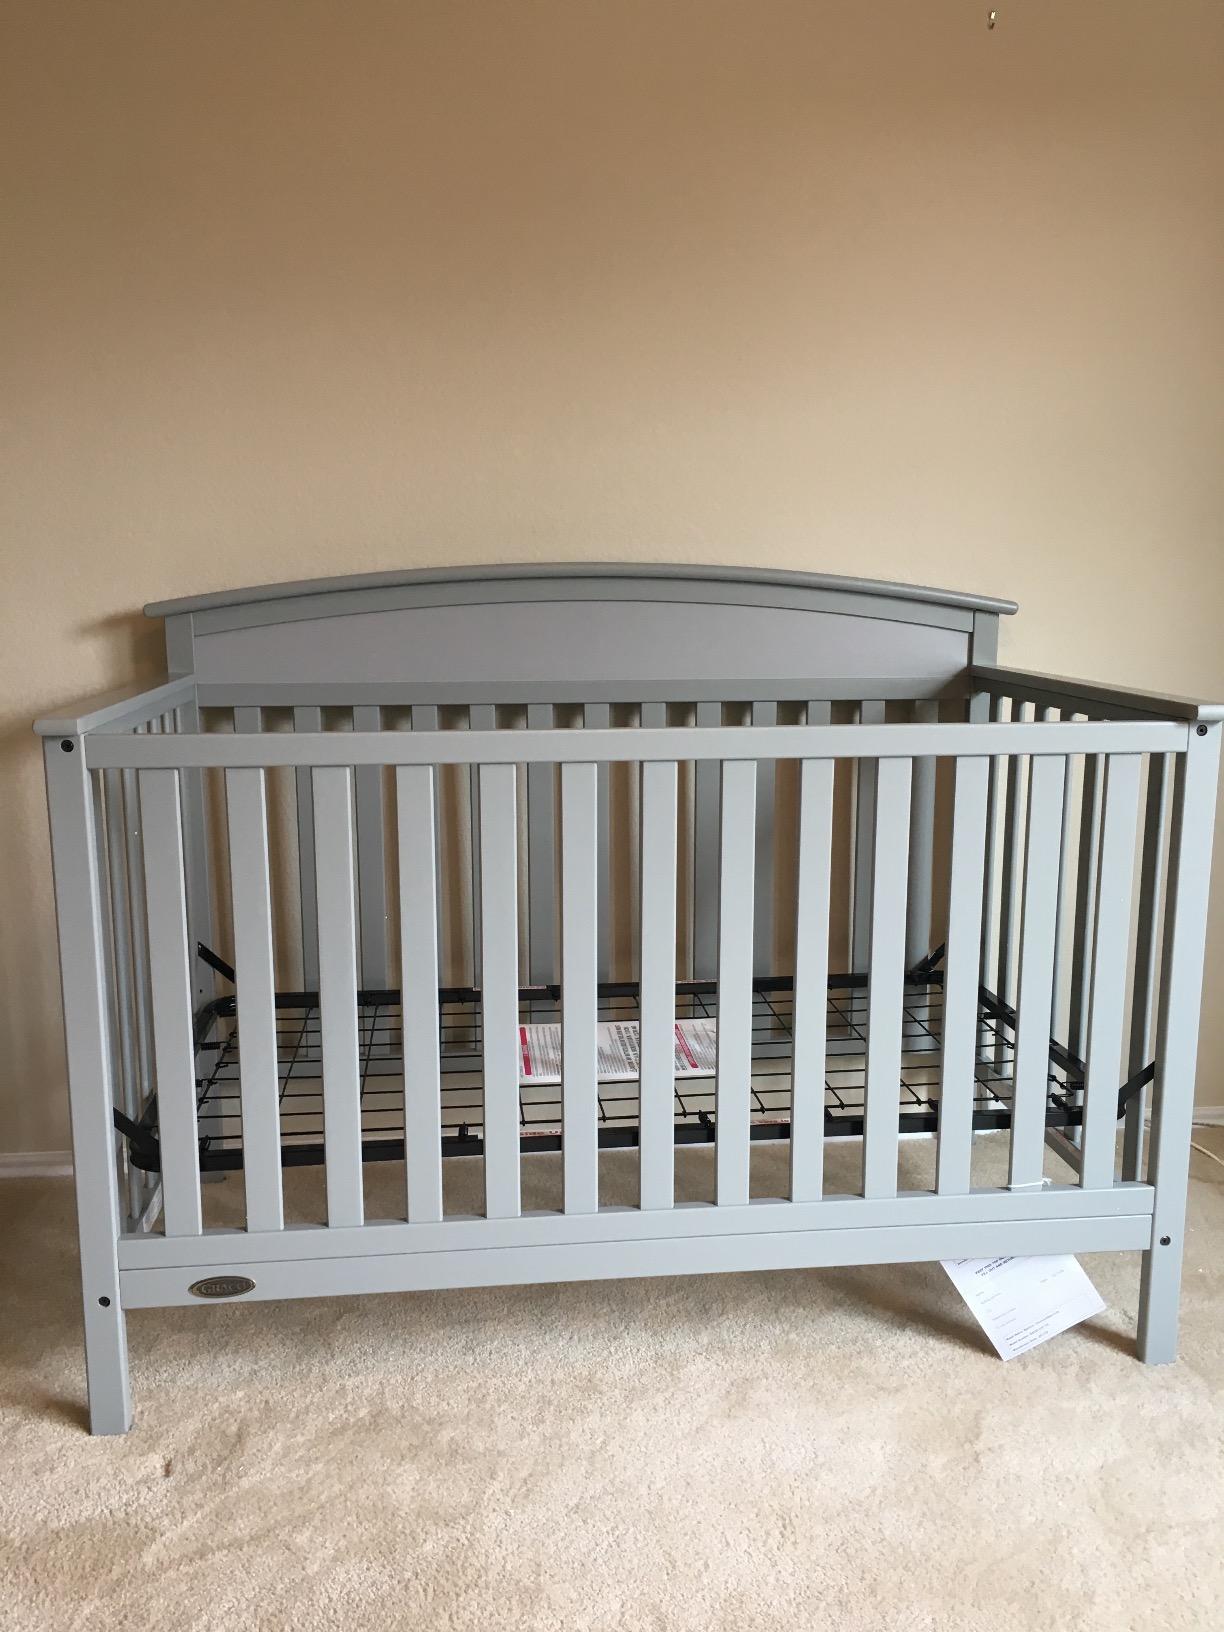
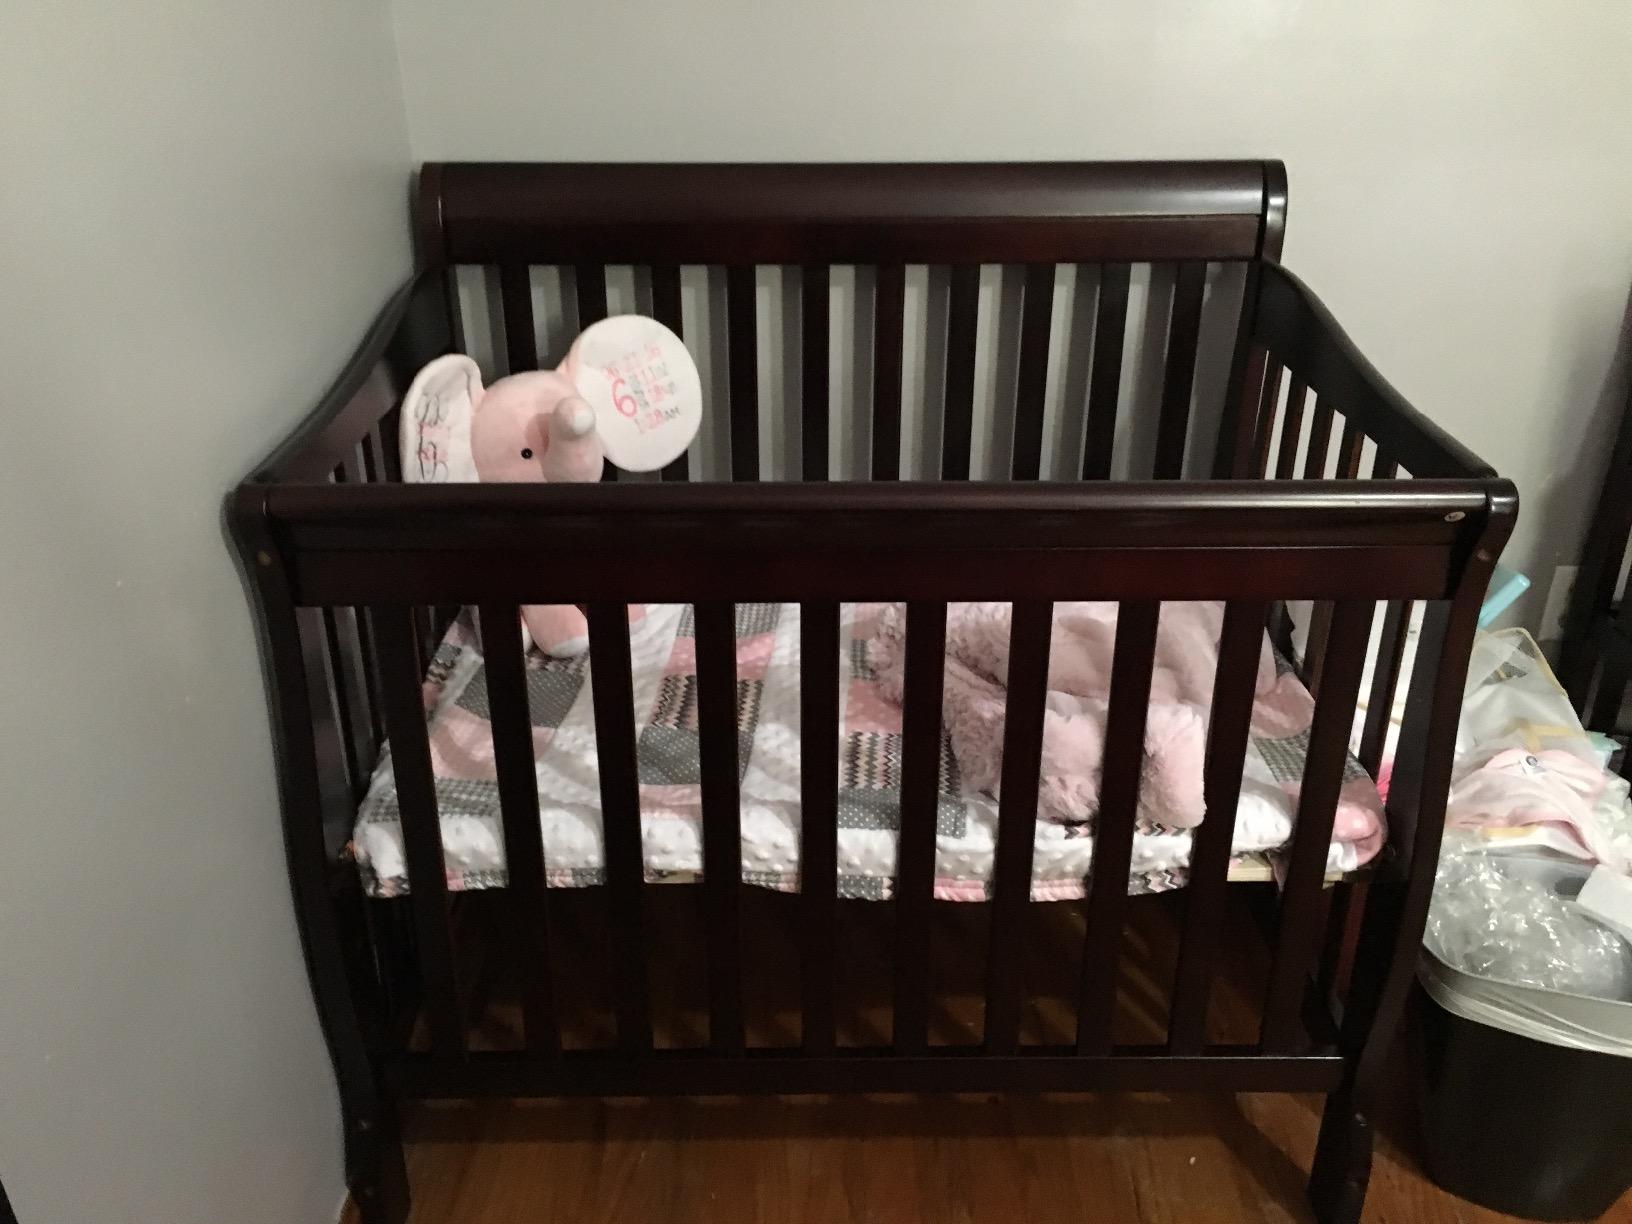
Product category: products_crib
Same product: no